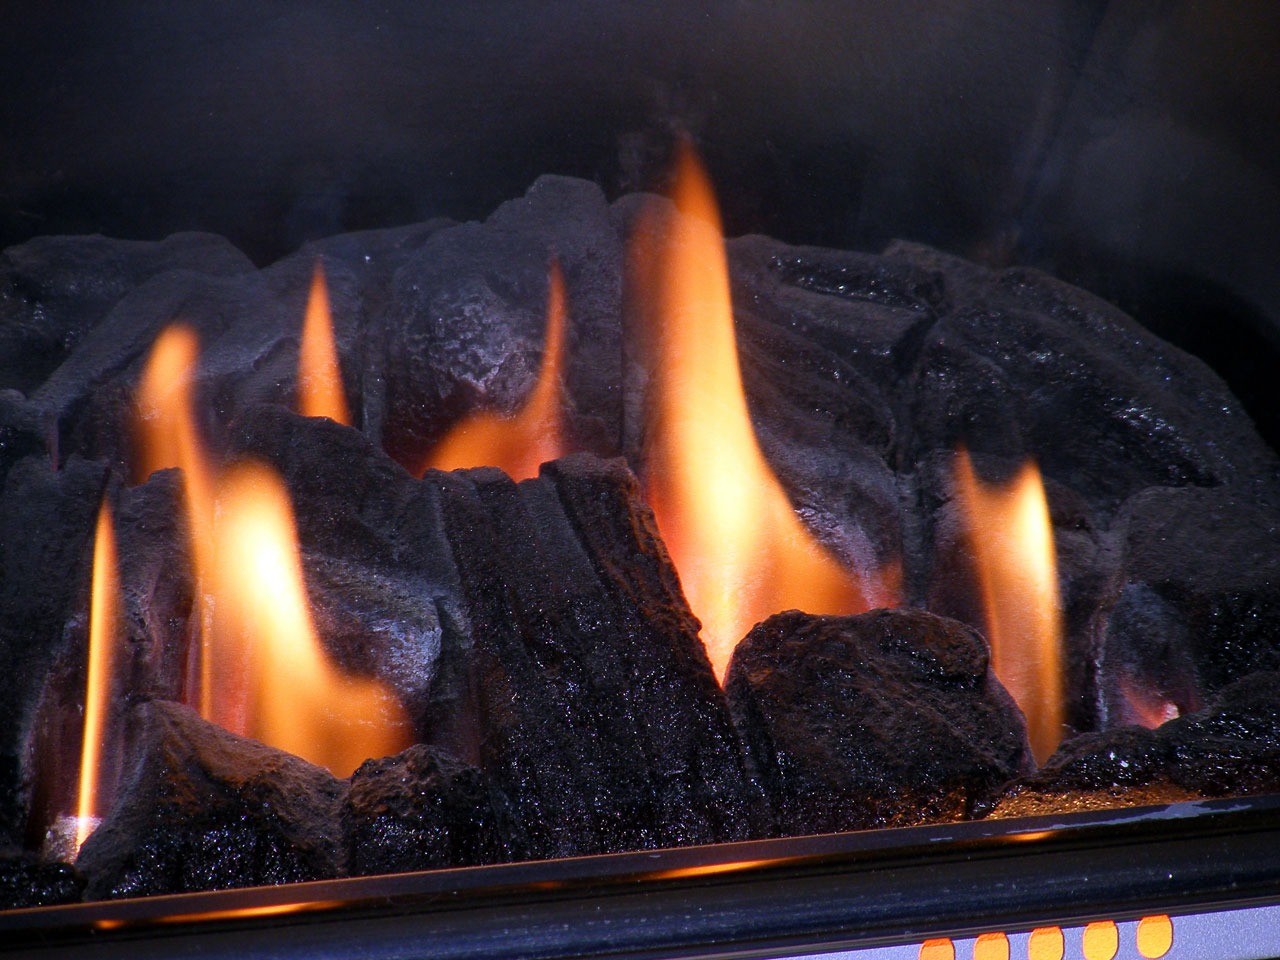
warm, orange, flame, fire, romance, fireplace, glow, campfire, energy, burn, flare, hot, danger, gas, flames, coal, ignite, hearth, blazing, dangerous, embers, geological phenomenon